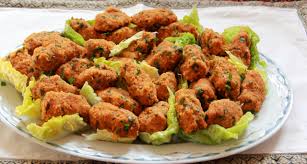
Yemek: kisir